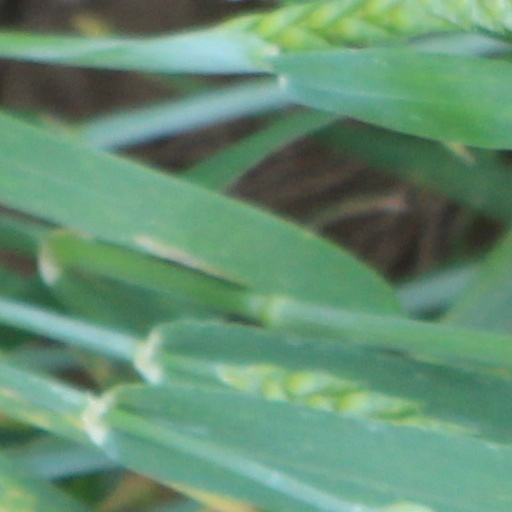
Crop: wheat